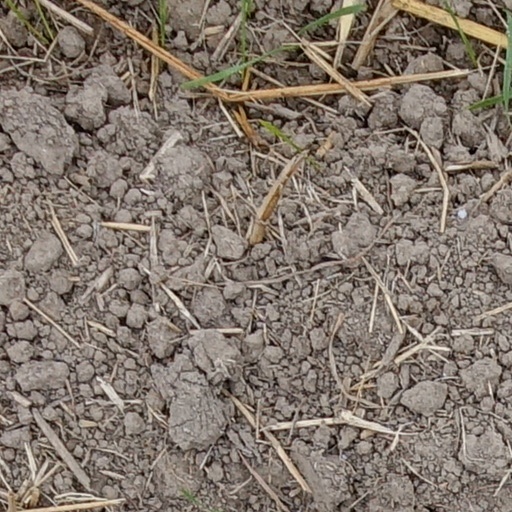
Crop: wheat